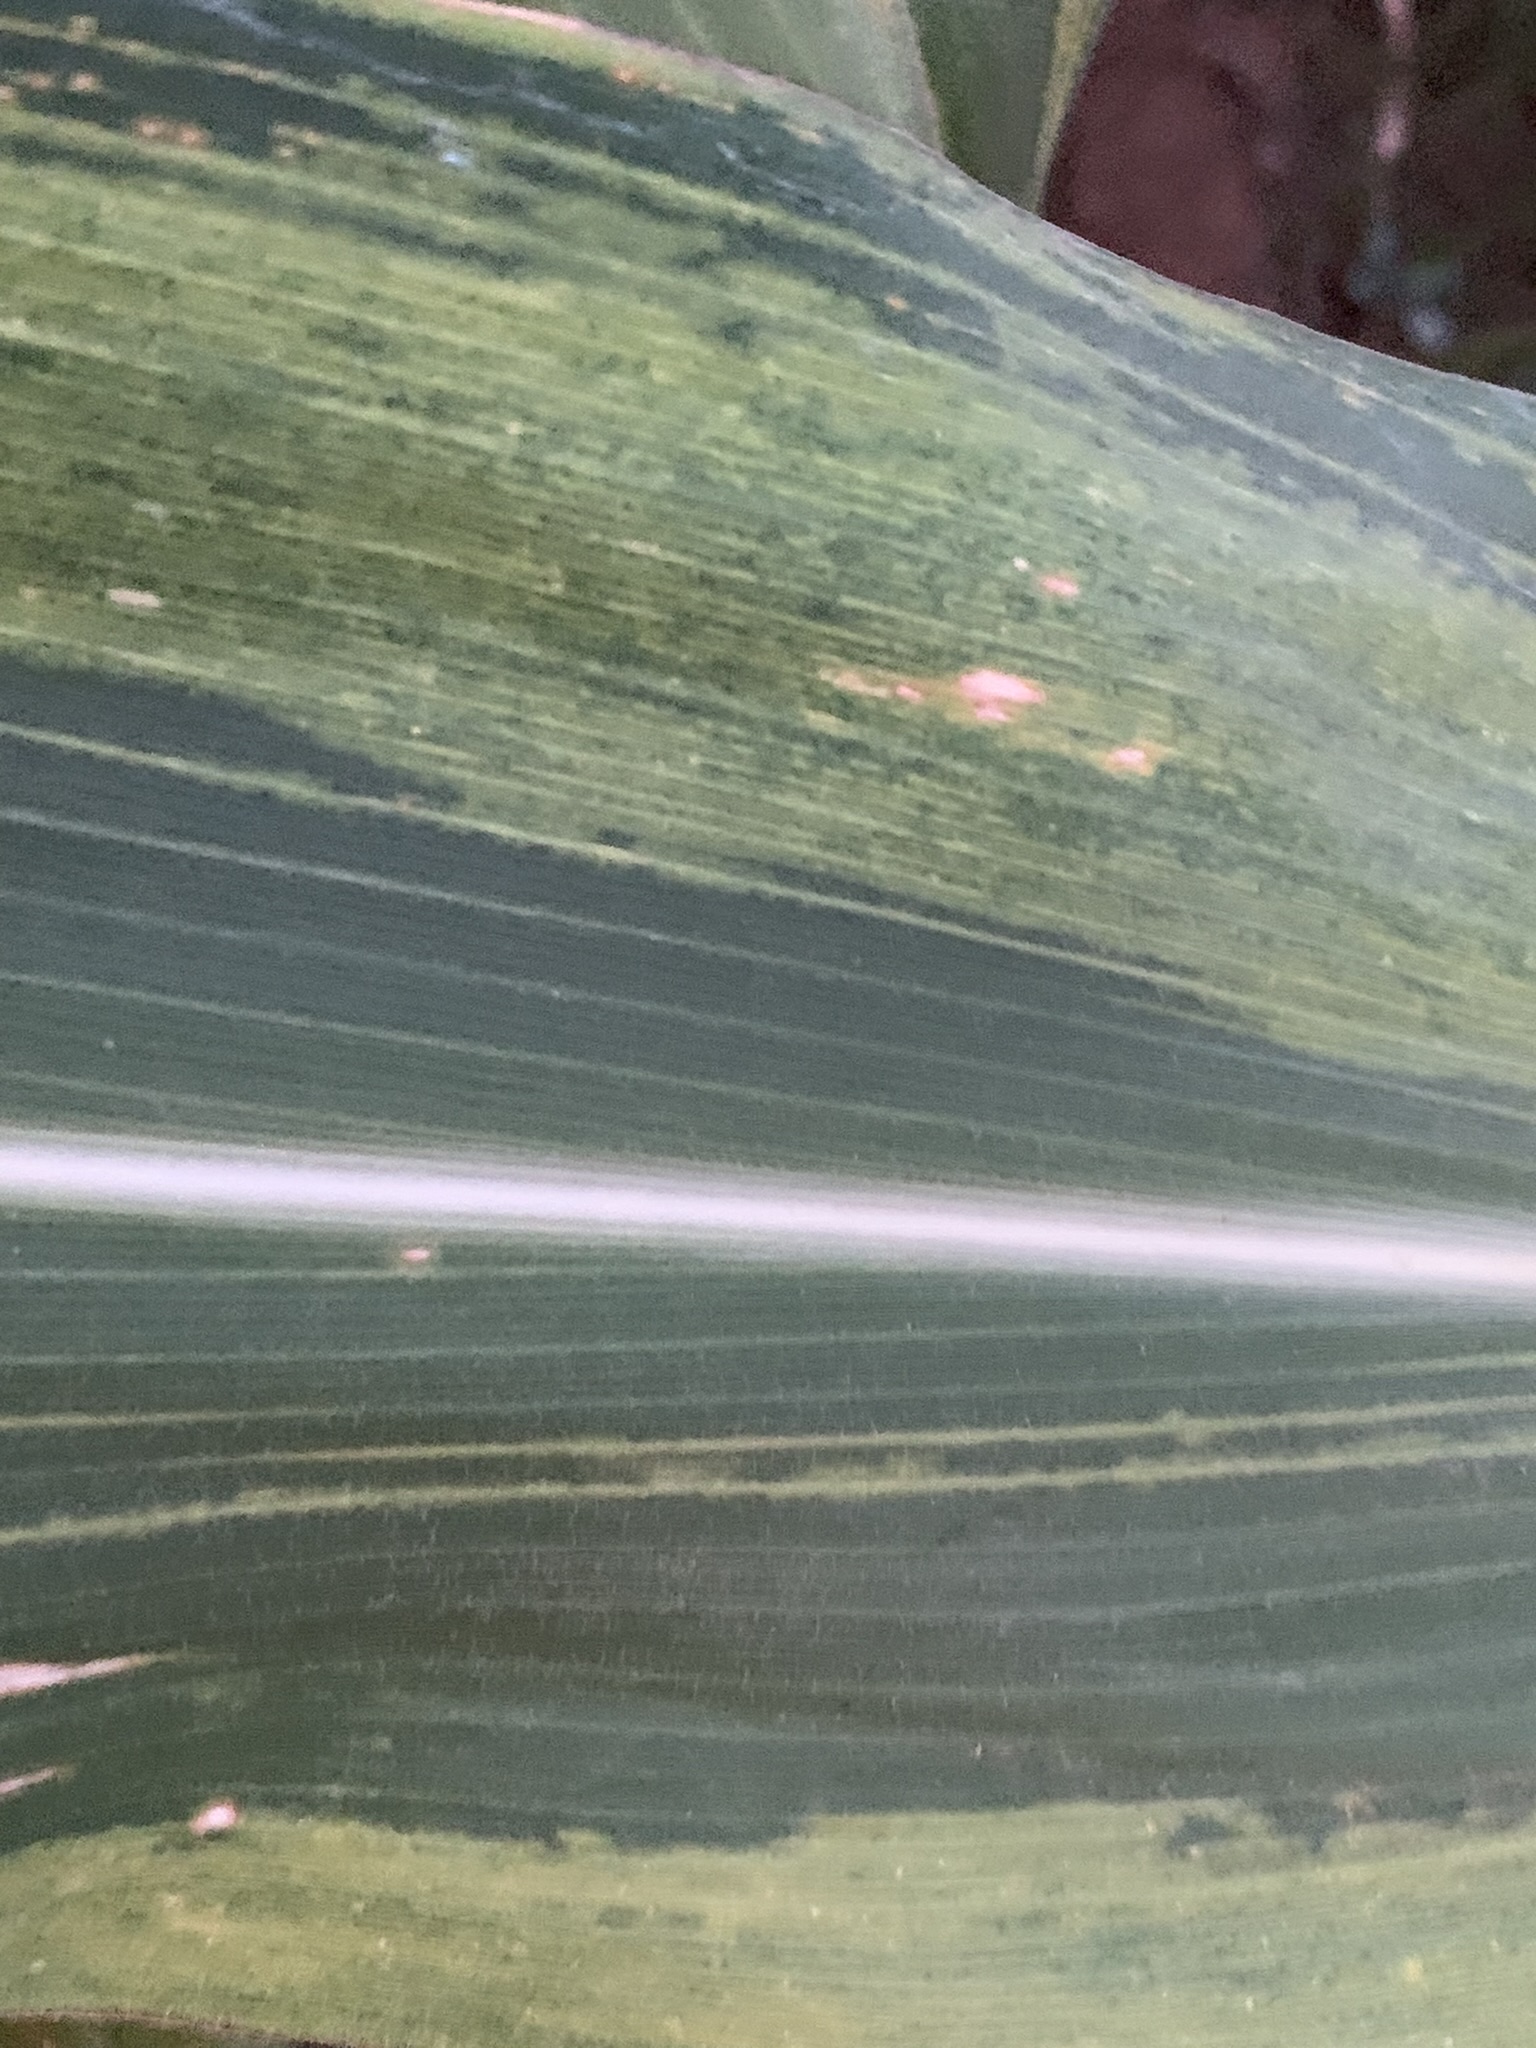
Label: MLN